Judith Resnik

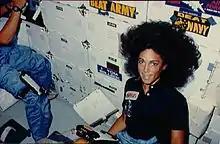
Resnik on the middeck of during the STS-41-D mission, with an "I love Tom Selleck" sticker on her locker. A handwritten card reads: "Hi Dad".

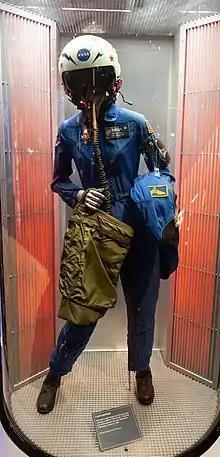
A mannequin wears her flight helmet with mask as well as the flight suit.

In February 1983, Resnik was assigned to the crew of STS-41-D, the twelfth Space Shuttle flight, the maiden voyage of the , along with Henry Hartsfield, Michael Coats, Steven Hawley and Mike Mullane. During a visit to a contractor's factory, Resnik whispered to Mullane: "there are no maidens on this flight". She was the center of attention on such visits, and one contractor engineer became a stalker, sending her unwelcome letters, poems and gifts. Eventually, after he appeared in the office, he had to be dealt with by NASA security. After Hawley and Mullane had a fawning encounter with actor Bo Derek, who was working on the film "Tarzan, the Ape Man", Resnik started calling Mullane "Tarzan" and Hawley "Cheetah"; when the office secretaries heard about this, they began referring to the STS-41-D crew as the "zoo crew". Resnik was a fan of the actor Tom Selleck, and had a coffee cup that said: "Excuse No. 1: I'm Saving Myself for Tom Selleck." Her crewmates hid a poster of Tom Selleck behind the bathroom curtain on "Discovery".